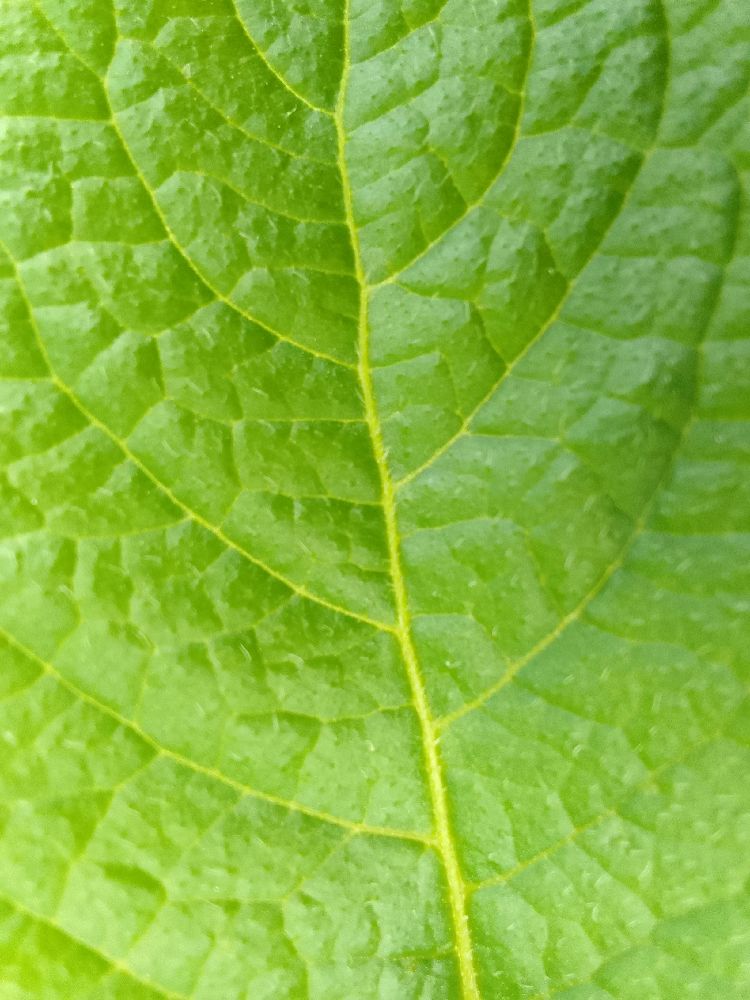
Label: Healthy